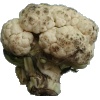
Label: Cauliflower 1